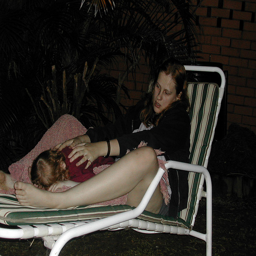
A woman is sitting in a lounger with a small child.
A woman holding down a small child between her legs.
A woman is sitting in a chair giving her toddler a back massage.
A woman sitting on a beach chair with someone at night.
A woman laying on a lawn chair with a baby.